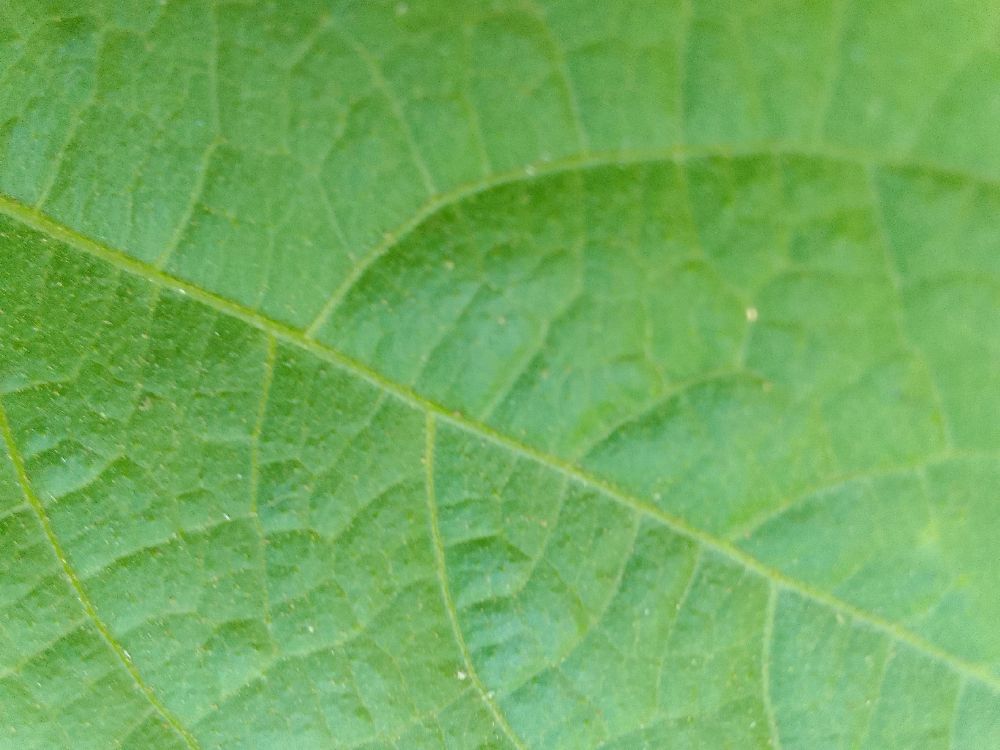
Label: healthy